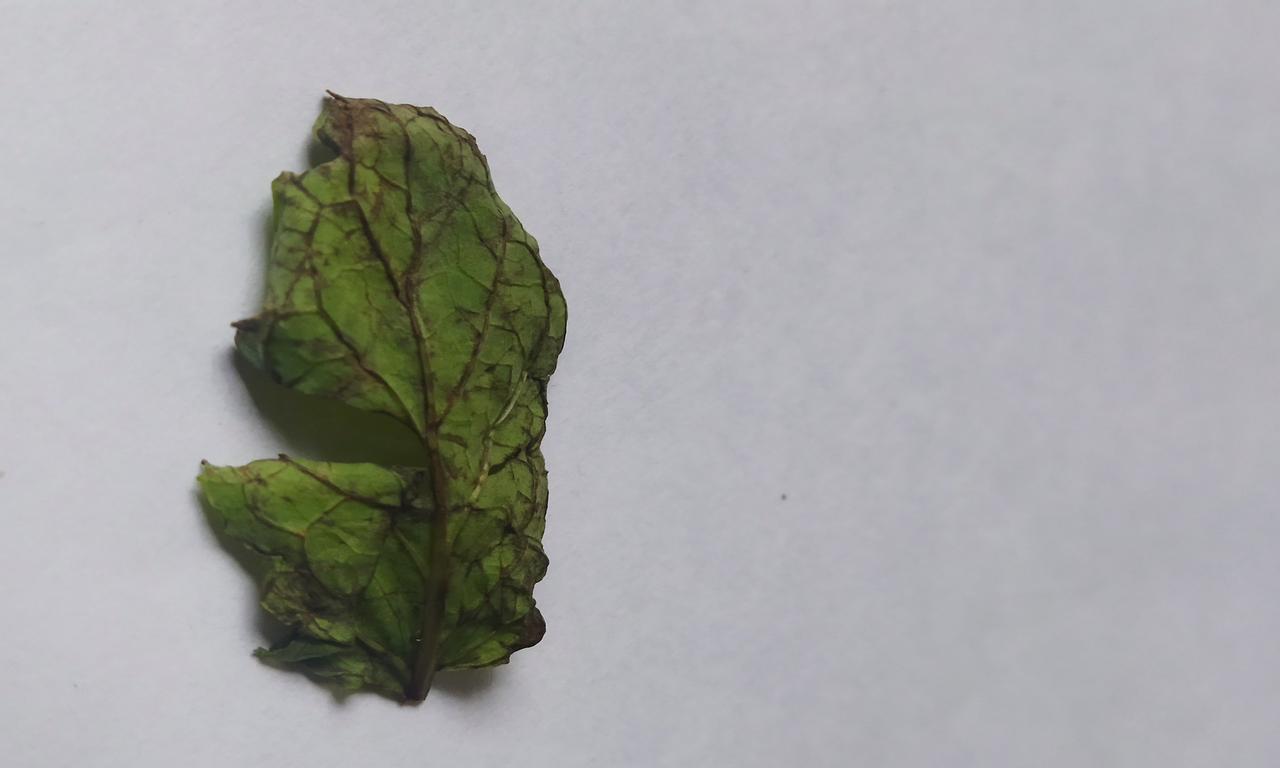
Label: Spoiled